Swargam Narakam

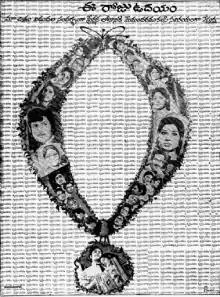
Poster

Swargam Narakam is a 1975 Telugu-language romantic drama film written and directed by Dasari Narayana Rao. The debut film for Mohan Babu and Annapoorna, the film was later remade in Bollywood as "Swarg Narak" (1978), and in Tamil as "Sorgam Naragam" (1977). The film has garnered the Nandi Award for Best Feature Film.